Carlo Petra di Caccuri

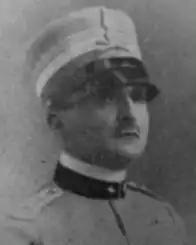

Carlo Petra di Caccuri (Naples, 21 January 1883 – 1967) was an Italian general during World War II.